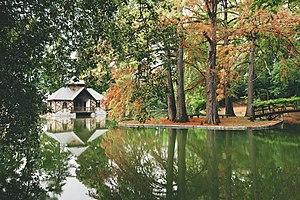
La Villa Mosconi Bertani est une cave et villa vénitienne néoclassique datant du XVIII siècle et connue pour sa longue histoire de production de l’Amarone Classico Della Valpolicella. Le domaine a été construit dans le prolongement d’un bâtiment du XVI siècle et se compose d’une résidence d’été, d’une très grande cave, d’un vaste brolo de vingt-deux hectares. La Villa Mosconi Bertani est aussi connue pour avoir été un important centre du Romantisme grâce au poète et écrivain italien Ippolito Pindemonte mais aussi le berceau du vin Amarone. Le domaine se situe dans la province de Vérone en Italie, dans la commune de Negrar de Valpolicella dans le hameau de Novare, en Valpolicella. À l’origine, la Villa était le site de production de l’Amarone de la Cav. G. B. Bertani et depuis 2012, elle est le site de production des vins de réserve de la Tenuta Santa Maria de la famille de Gaetano Bertani. La villa, le parc, la cave et ses vignobles sont ouverts au public tous les jours pour des visites guidées et des événements culturels et privés.